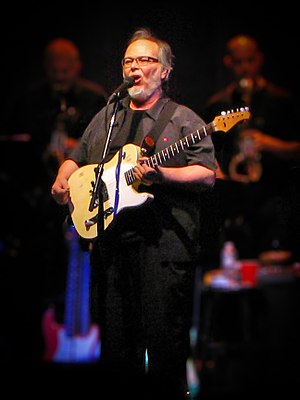
Walter Becker
Walter Carl Becker var en amerikansk musiker bedst kendt som guitarist/bassist og sangskriver som den ene halvdel af duoen Steely Dan sammen med Donald Fagen.